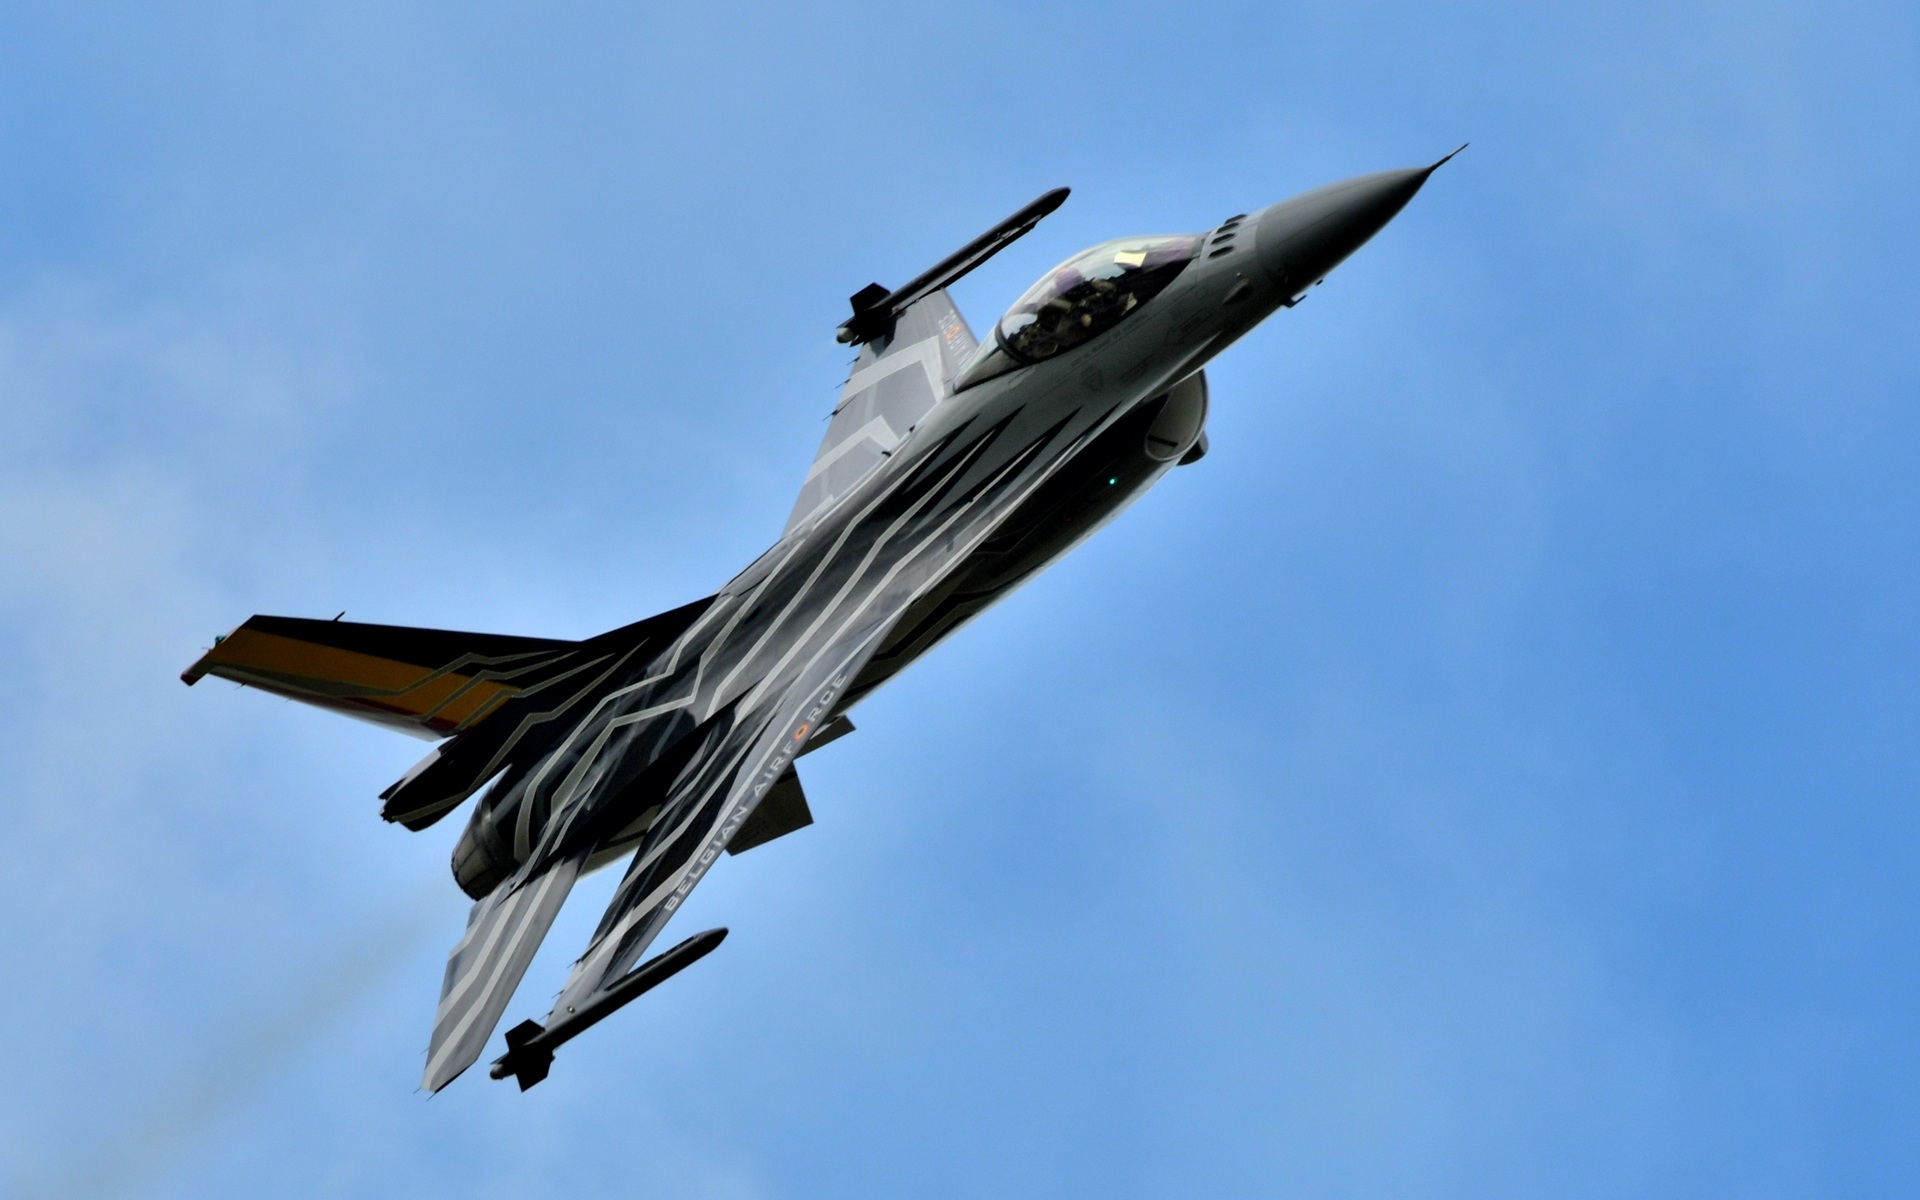
wing, airplane, aircraft, vehicle, aviation, flight, airshow, takeoff, air show, air force, jet aircraft, fighter aircraft, military aircraft, atmosphere of earth, dassault rafale, fe16, belgium airforce, jet fighter aircraft